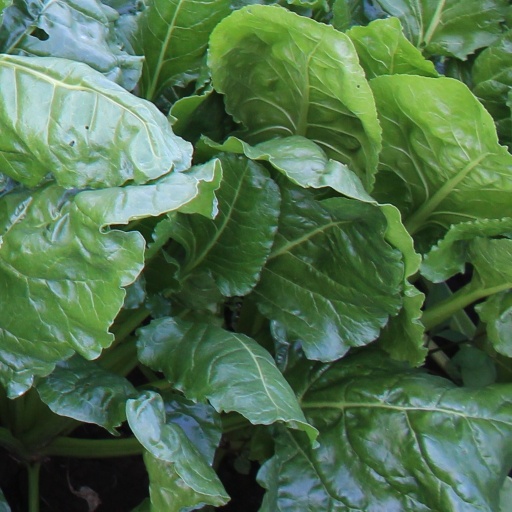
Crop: sugar beet